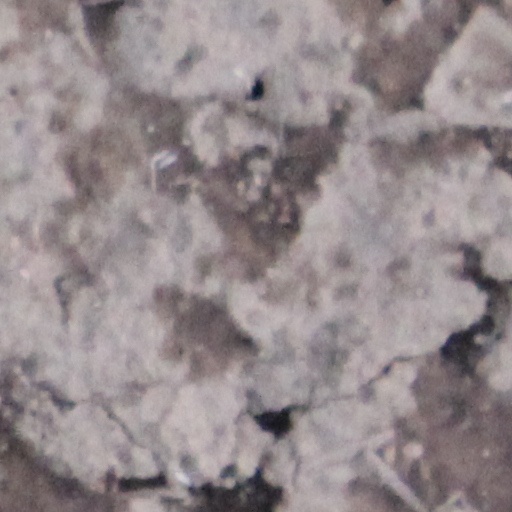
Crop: wheat